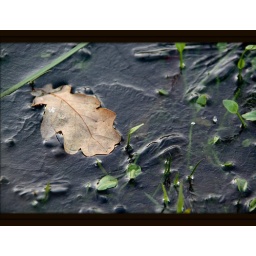
walking in the forest today